Sky position (RA, Dec in degrees): 150.028, 28.28
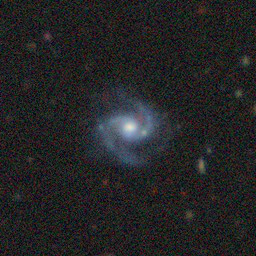
Galaxy morphology: Unbarred Loose Spiral Galaxies